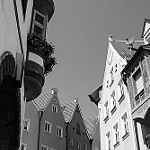
Label: B & W